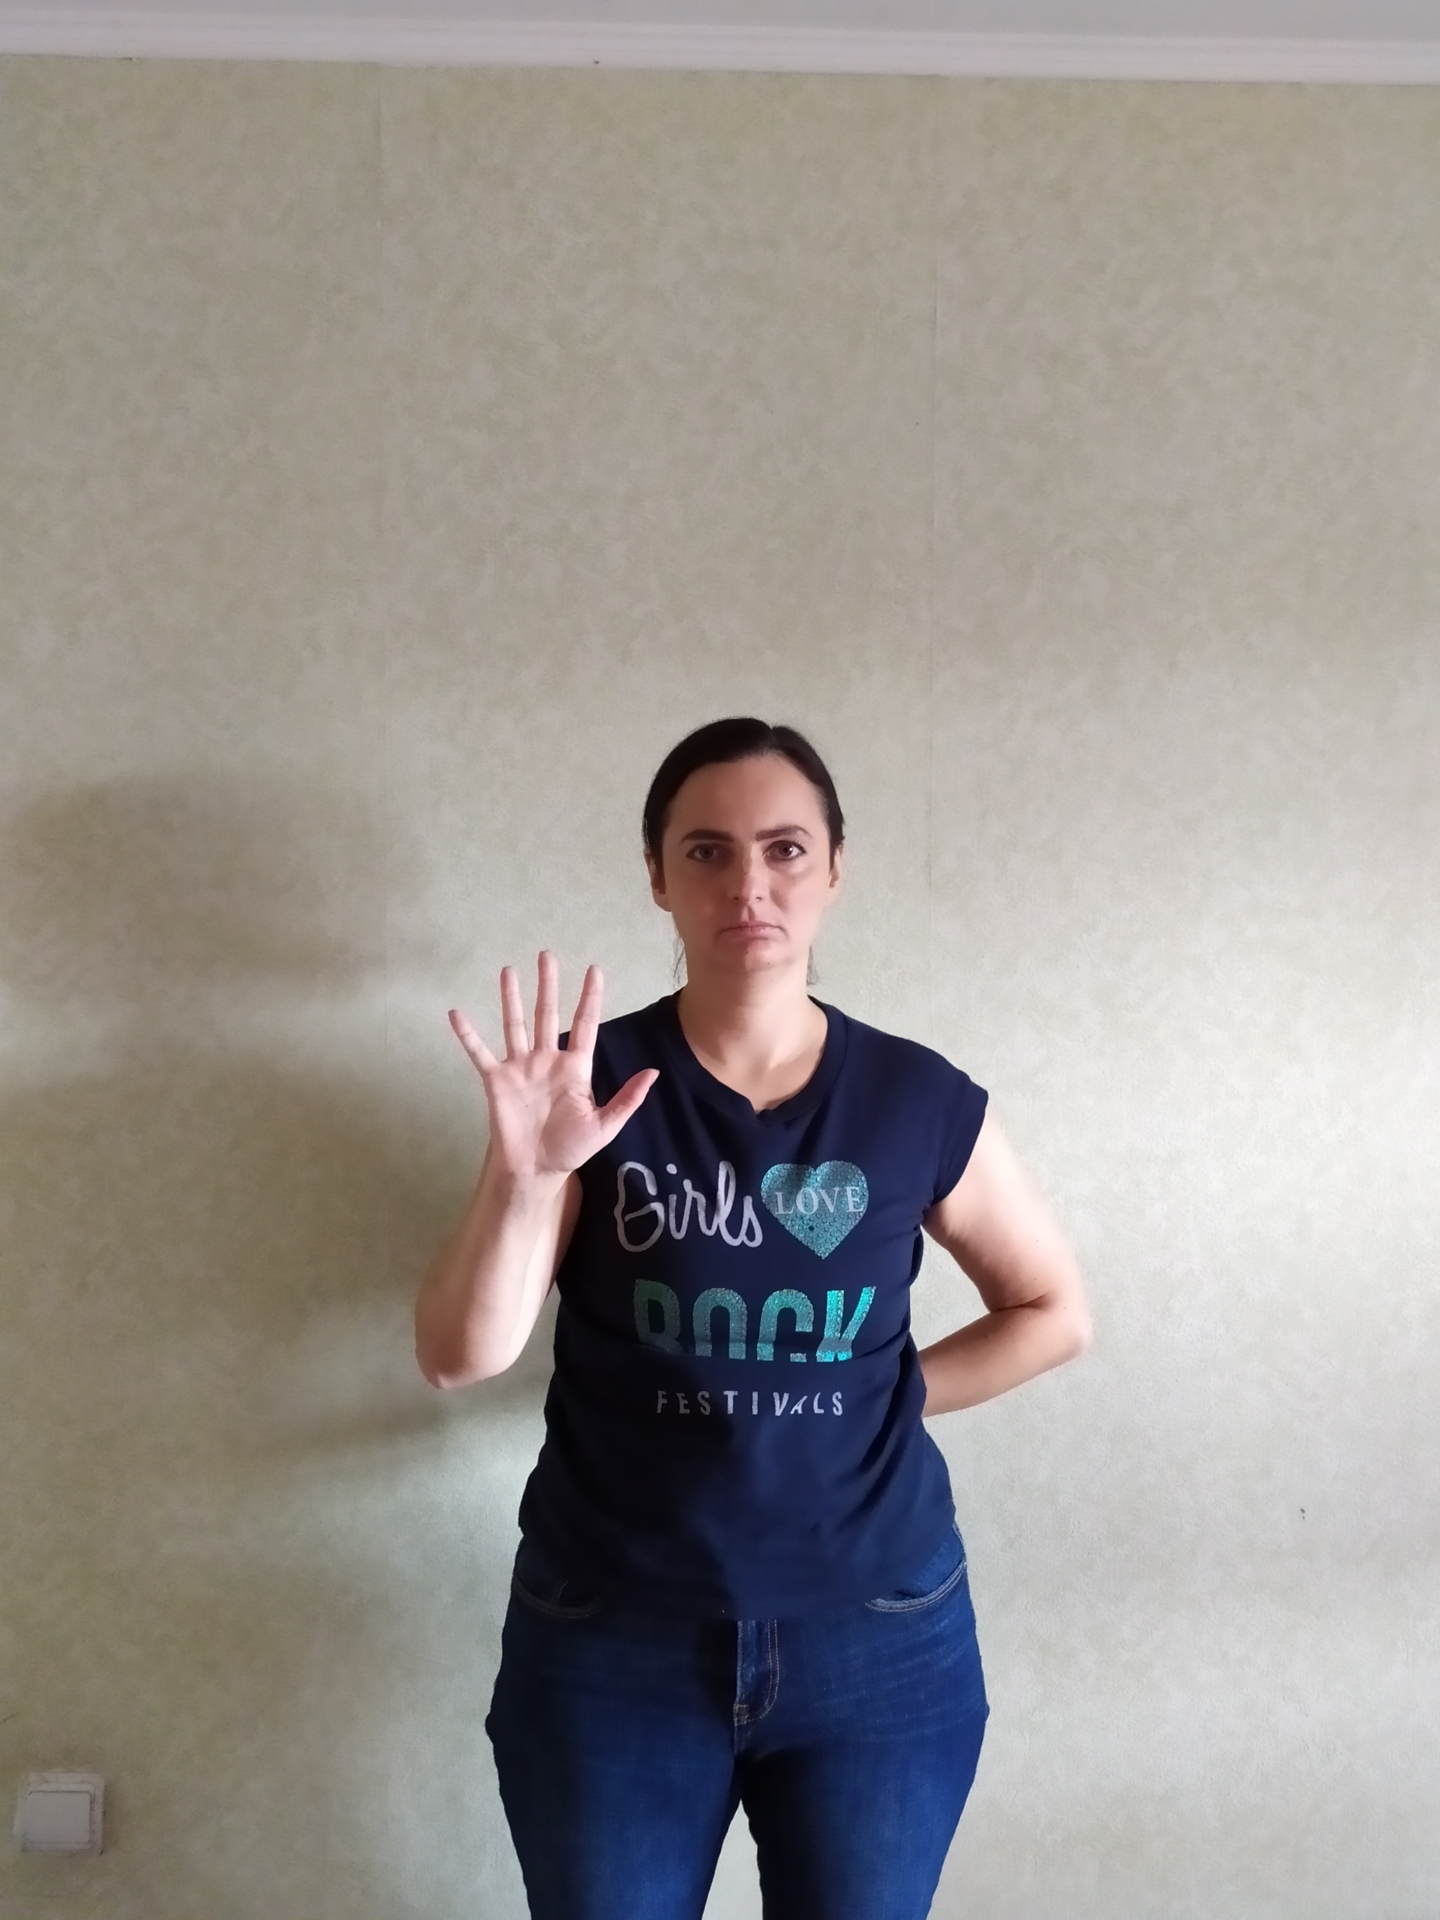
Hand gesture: palm